Battle of Bayonne

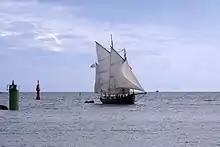
The lugger "Corentin" is a replica chasse-marée.

On the afternoon of 22 February, the wind moderated and the luggers left the port of Saint-Jean-de-Luz, bound for the mouth of the Adour. At midnight, the 1st Division began marching to the rendezvous point. Dawn on 23 February found the troops of the 1st Division at the selected crossing place on the south bank of the Adour. However, the luggers were nowhere in sight, having been blown out to sea by a contrary wind. Anxious that the French would discover his plans, Hope ordered Aylmer's and Campbell's brigades and España's division to launch probing attacks along Bayonne's southern front. These demonstrations completely fooled Thouvenot, who believed he was about to undergo a major assault. Meanwhile, 18-pounder long guns were mounted in the masked battery and when they opened fire, they drove off the French corvette "Sapho" and several gunboats. At 11:00 am, Hope boldly began sending his troops across the Adour, using five small boats. Securing a hawser to both banks, the British were able to send soldiers across in 50-man rafts. By 5:00 pm, five companies of British Guards and two companies of riflemen of the 5th/60th Foot were on the north bank with their brigade commander Edward Stopford. The French had 2,700 soldiers in Bayonne's citadel, but incredibly, Thouvenot made no serious attempt to wipe out the 500 British troops on the north bank. Instead, the citadel commander sent about 700 infantry to reconnoiter at dusk; these troops were hit by an accurate salvo of Congreve rockets and retreated.